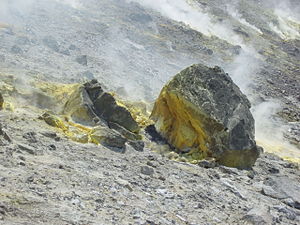
Svovl / Forekomst og udvinding
Frit svovl ved en italiensk vulkan.
Svovl er det 16. grundstof i det periodiske system, og har det kemiske symbol S. Svovl tilhører gruppe 16, tidligere også kaldet hovedgruppe 6, i det periodiske system. Dette ikke-metal kan optræde i over 30 forskellige allotropiske former, hvor det mest almindelige er α-formens citrongule krystaller.